Foss Shanahan

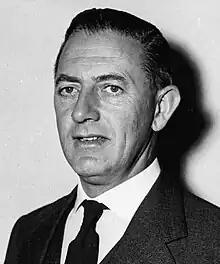
Shanahan in 1955

Shanahan was born on 10 June 1910 at Alexandra. He was educated at the Christian Brothers' Boys' School in Dunedin and Waitaki Boys' High School, passing the public service entrance examination in 1926. He joined the public service in 1928 and studied part-time at the University of Otago and Victoria University of Wellington, graduating from Victoria with a Master of Laws (LLM) in 1936.